Ashok Gehlot

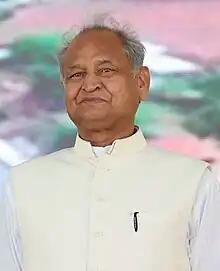
Gehlot in 2023

Ashok Gehlot (born 3 May 1951) is an Indian politician who served as the Chief Minister of Rajasthan from 1998 to December 2003, then again from 2008 to December 2013, and later from 2018 to December 2023. He represents Sardarpura constituency of Jodhpur as Member of Legislative Assembly of Rajasthan since 1999. He was a Member of Parliament, Lok Sabha from Jodhpur from 1991 to 1999 and from 1980 to 1989 and Union Minister of State (Independent Charge) for Textile from 1991 to 1993, Tourism and Civil aviation from 1984 to 1984 and Deputy Union minister for Sports from 1984 to 1984. He was also a national General secretary of Congress Party, in-charge of organisations and training from March 2018 to 23 January 2019. He was also made in-charge of Gujarat state in 2017 Gujarat Legislative Assembly election.